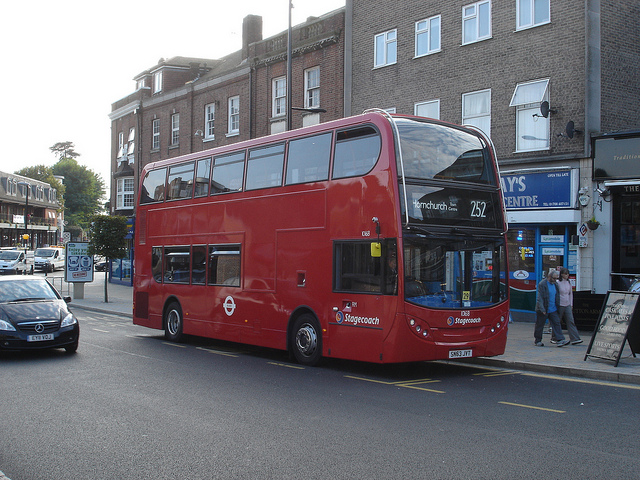
a big bus sits parked next to a building

A double-decker bus sits parked on the side of the street.

A red double decker bus parked in front of a building.

a large double stacked tour bus parked in front of a building

A double decker bus is parked along the street.